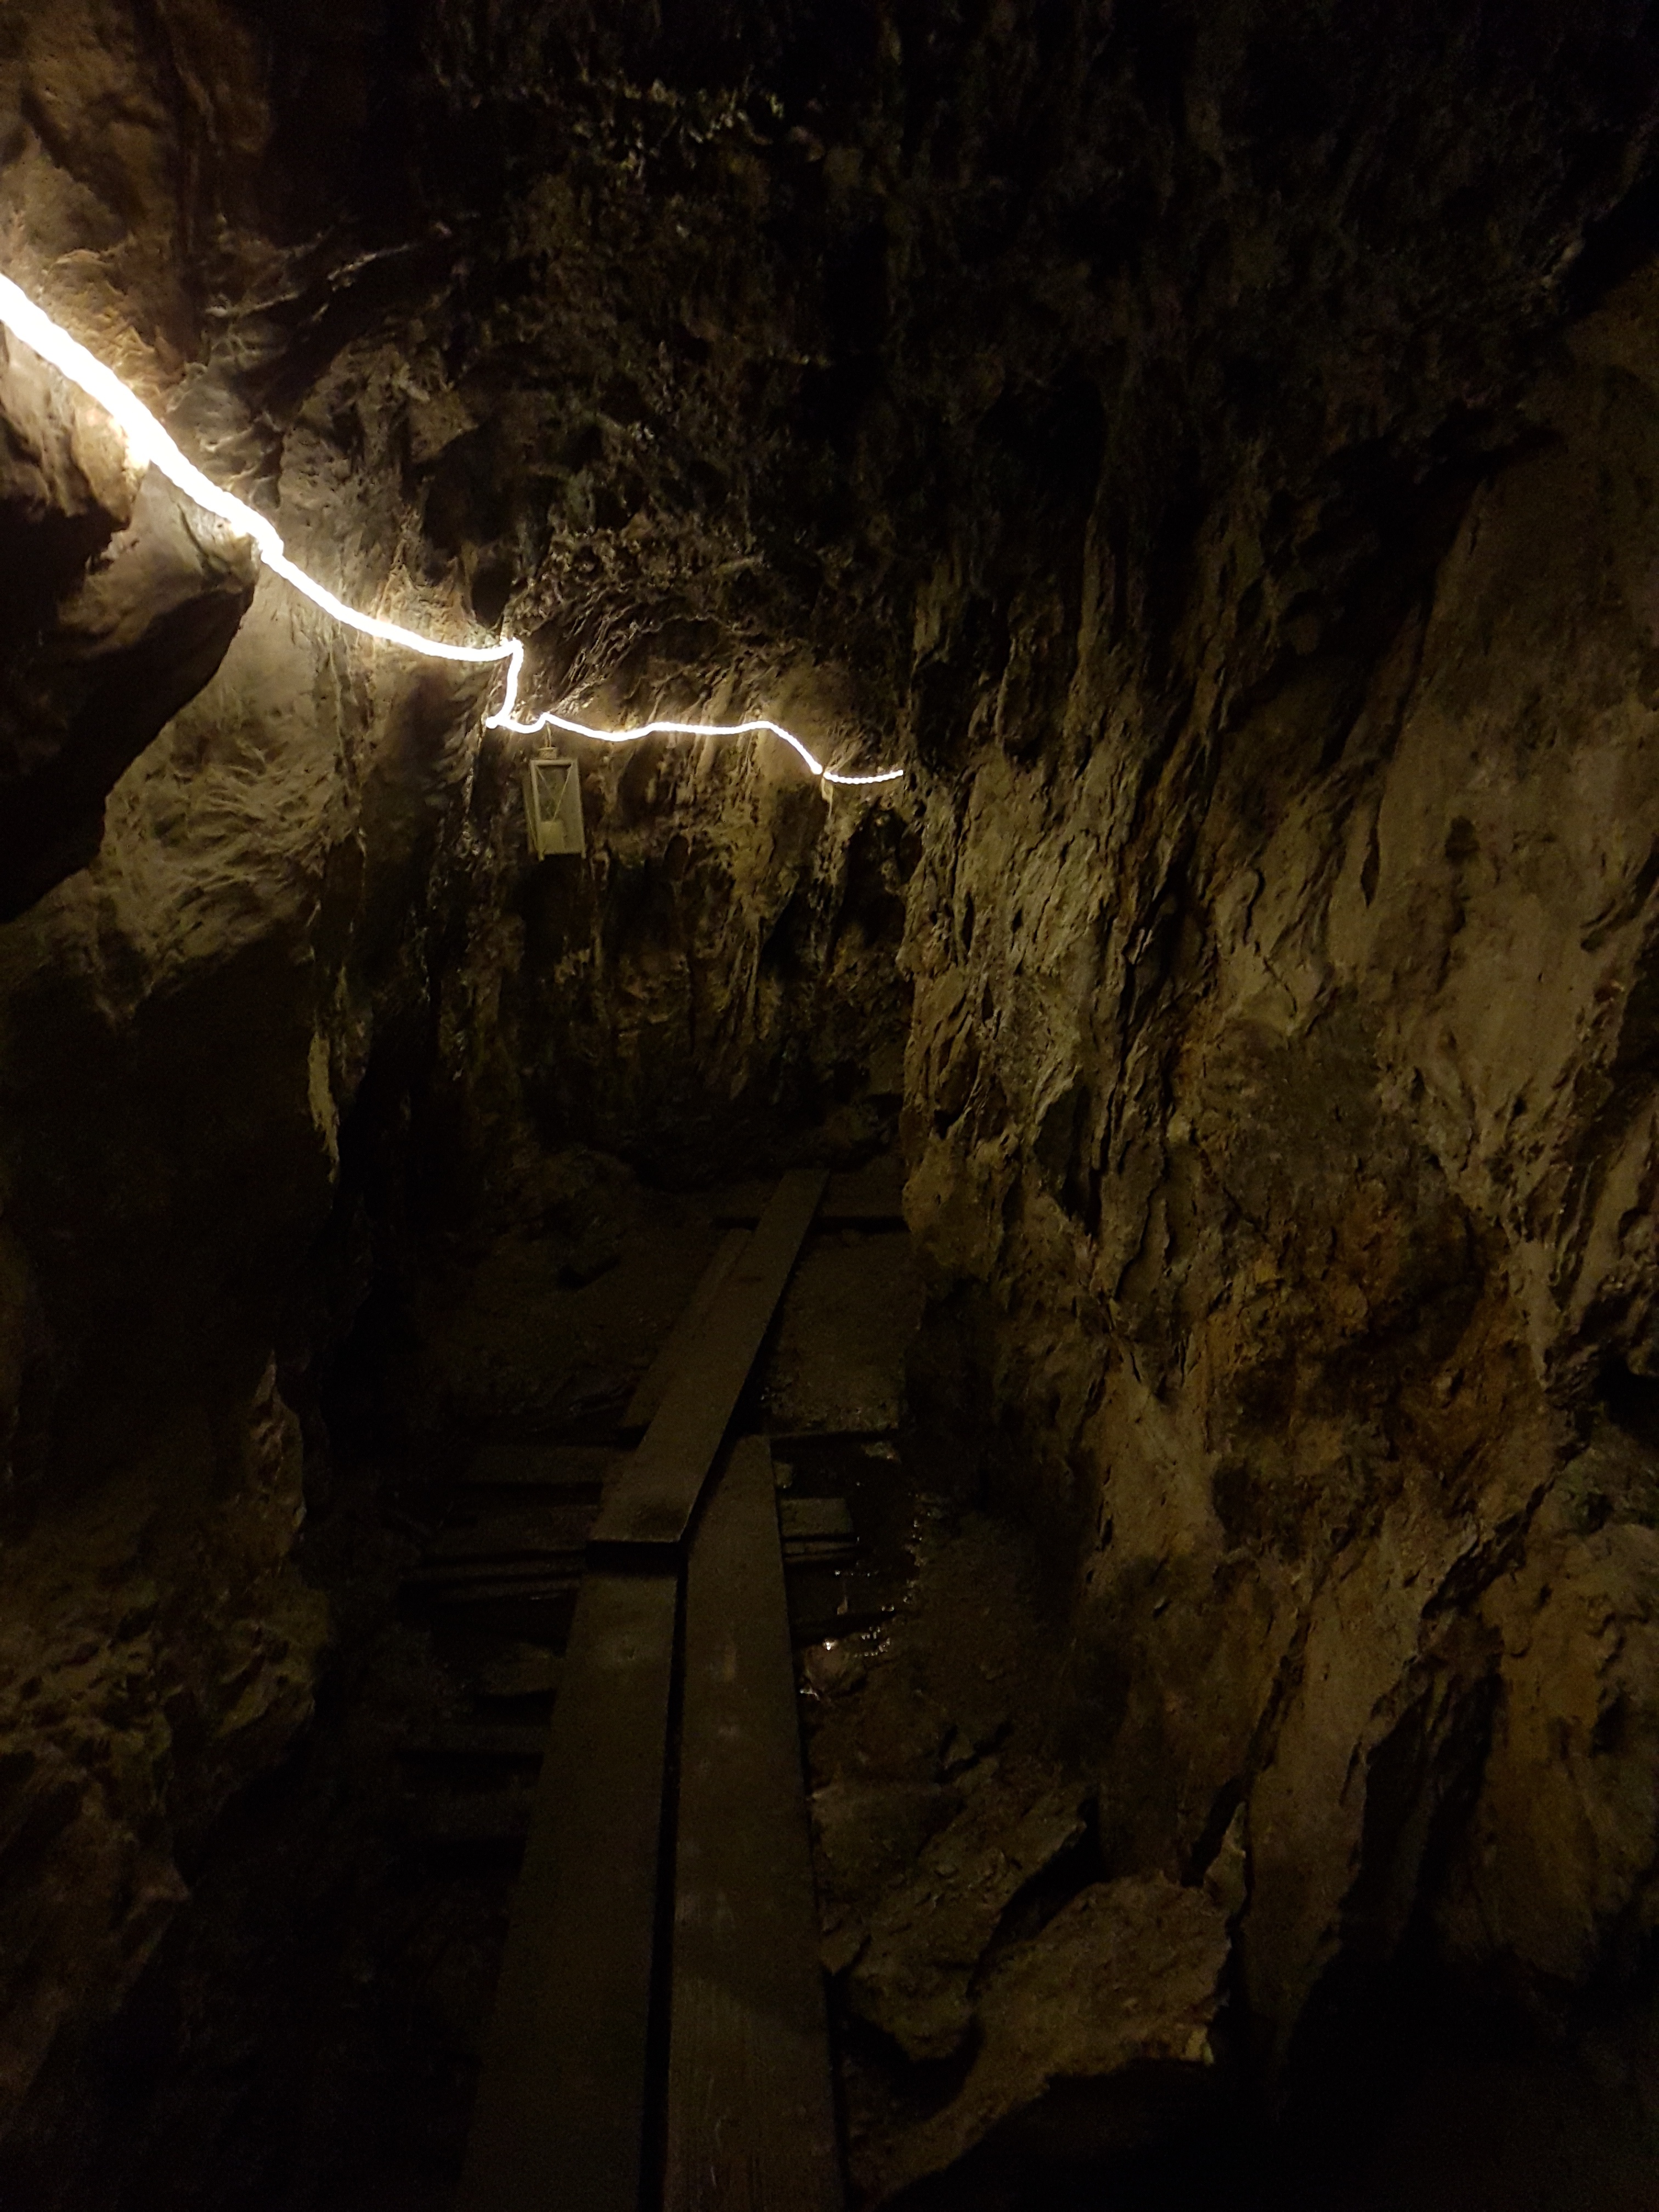
light, night, formation, cave, darkness, caving, landform, geographical feature, pit cave